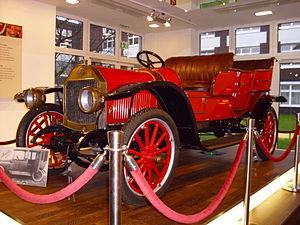
La Horde sauvage est un film américain réalisé par Sam Peckinpah sorti en 1969, avec comme acteurs principaux : William Holden, Ernest Borgnine, Robert Ryan, Edmond O'Brien, Warren Oates, Jaime Sánchez et Ben Johnson.